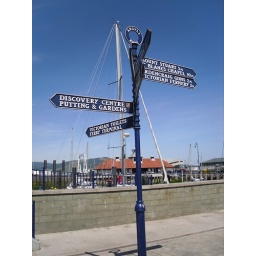
street sign in rothesay